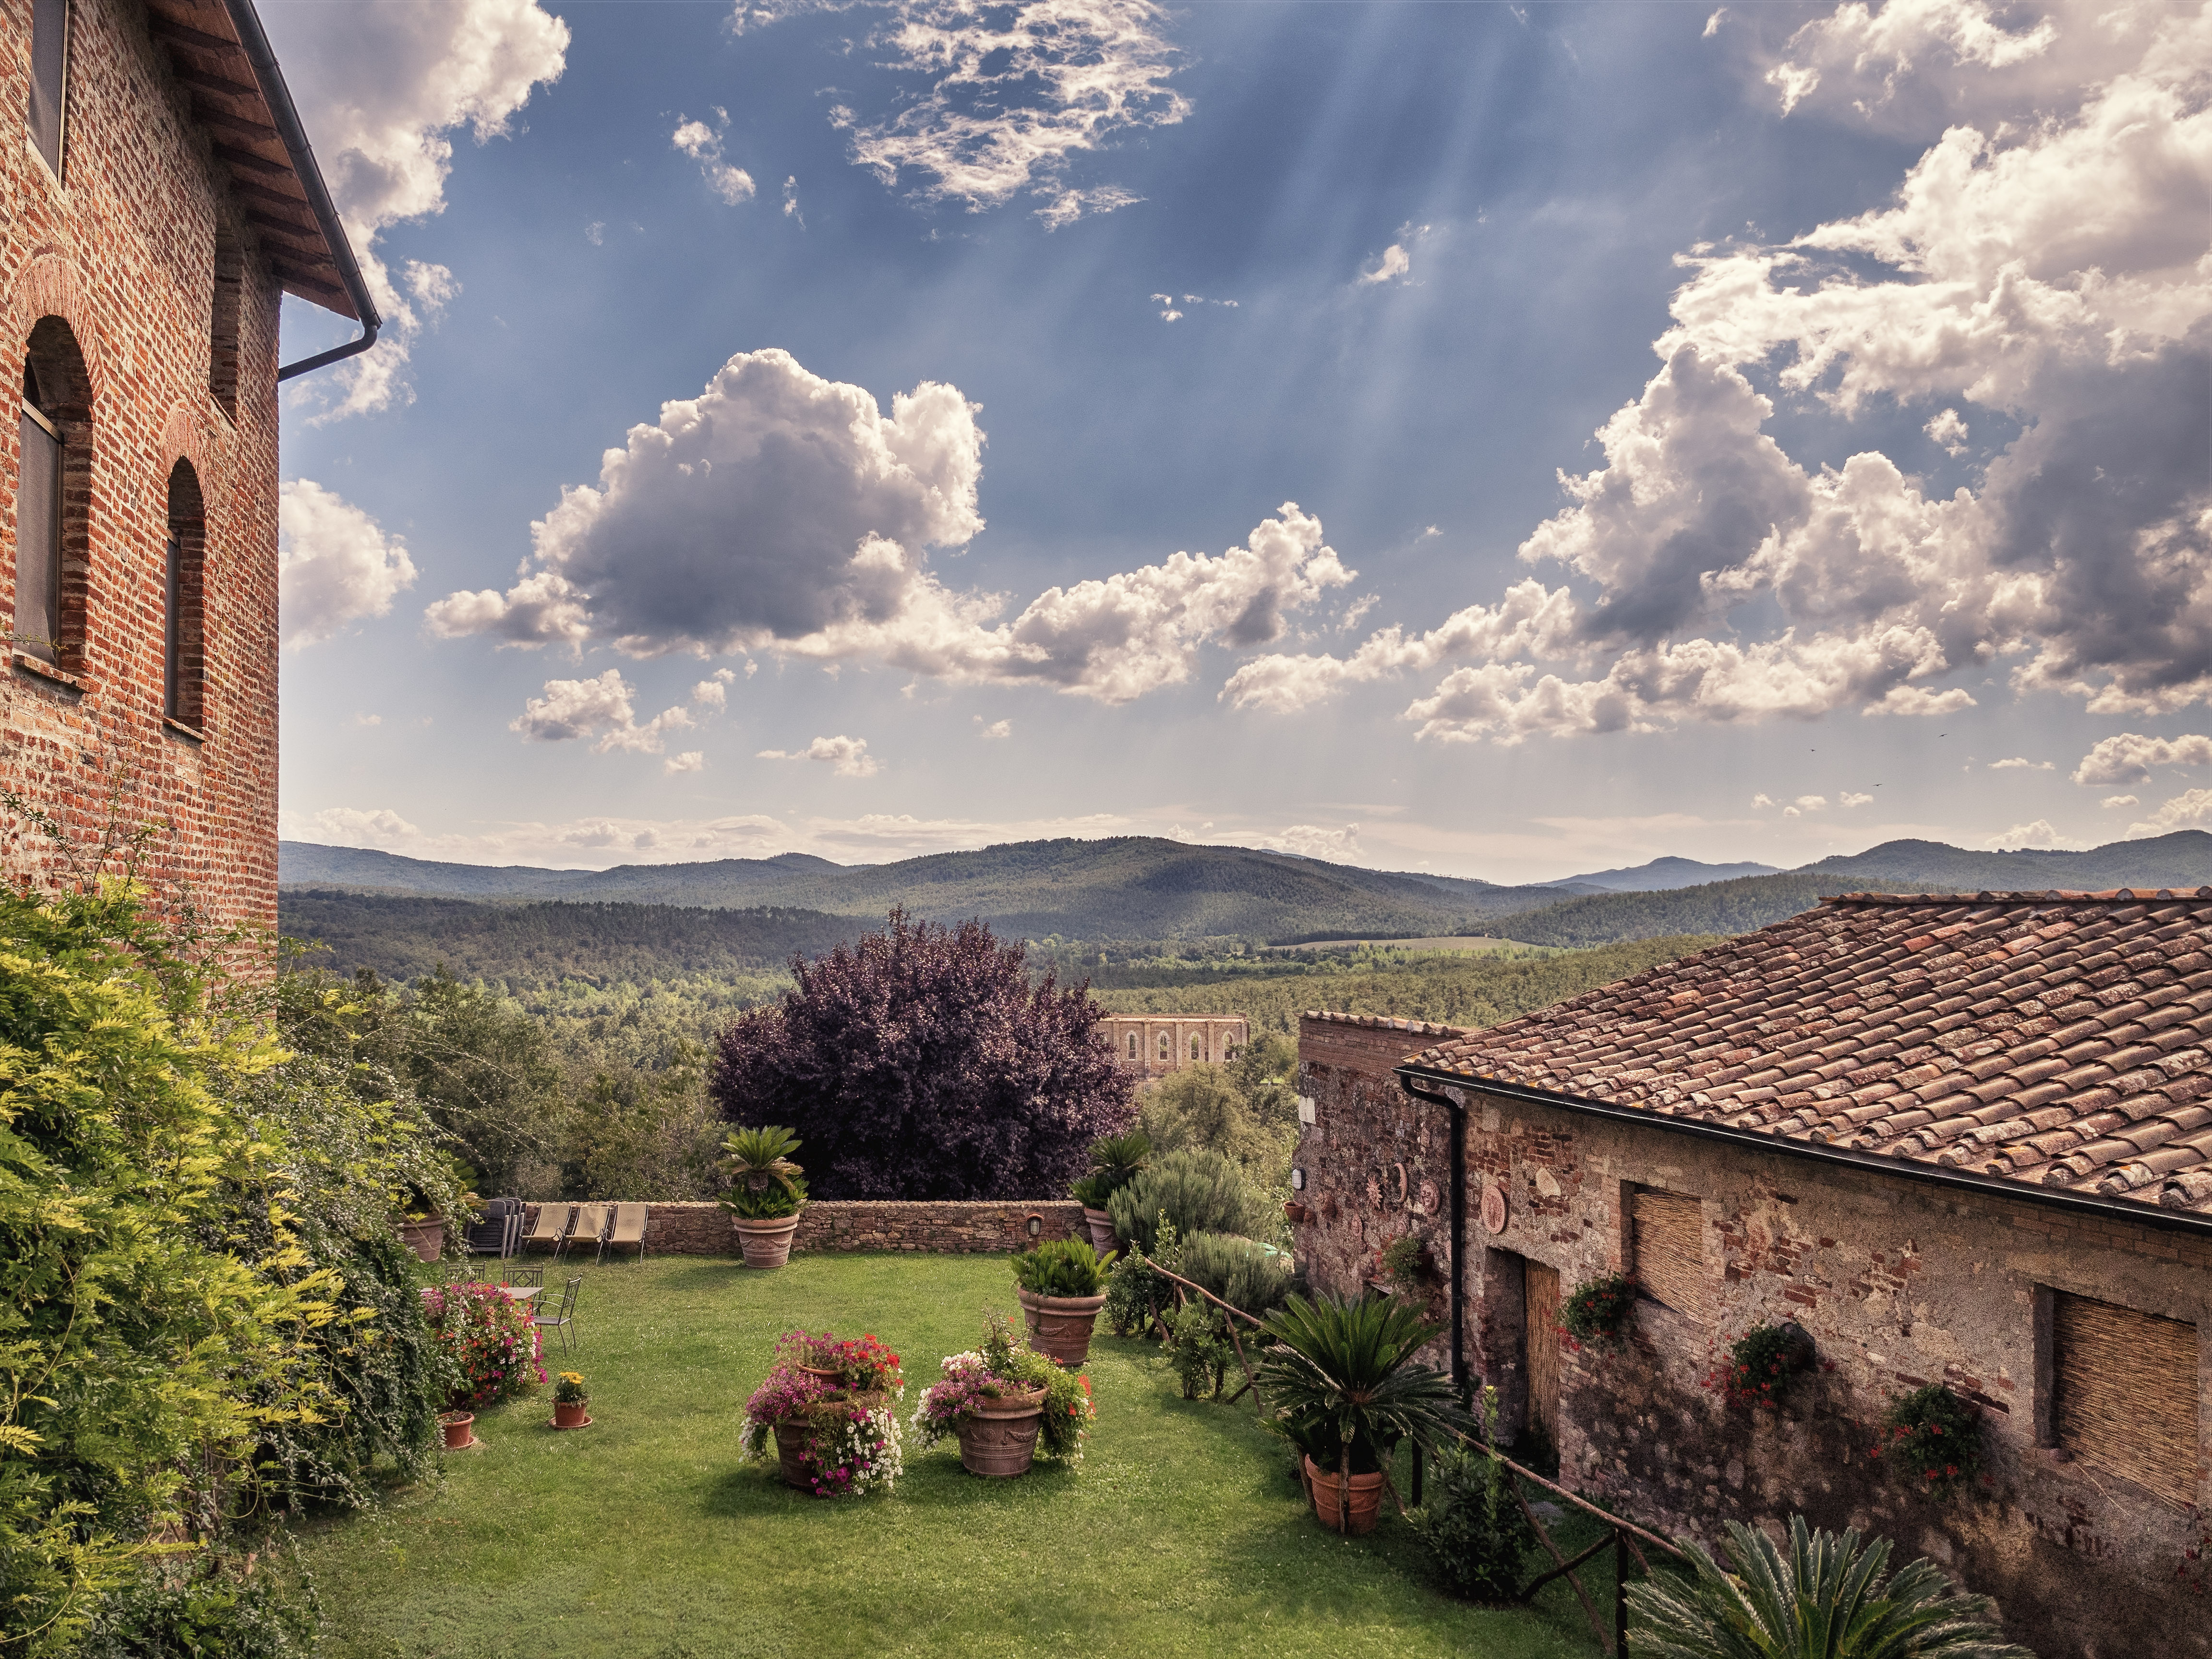
landscape, cloud, sky, flower, chateau, italy, it, estate, toscana, chiusdino, rural area